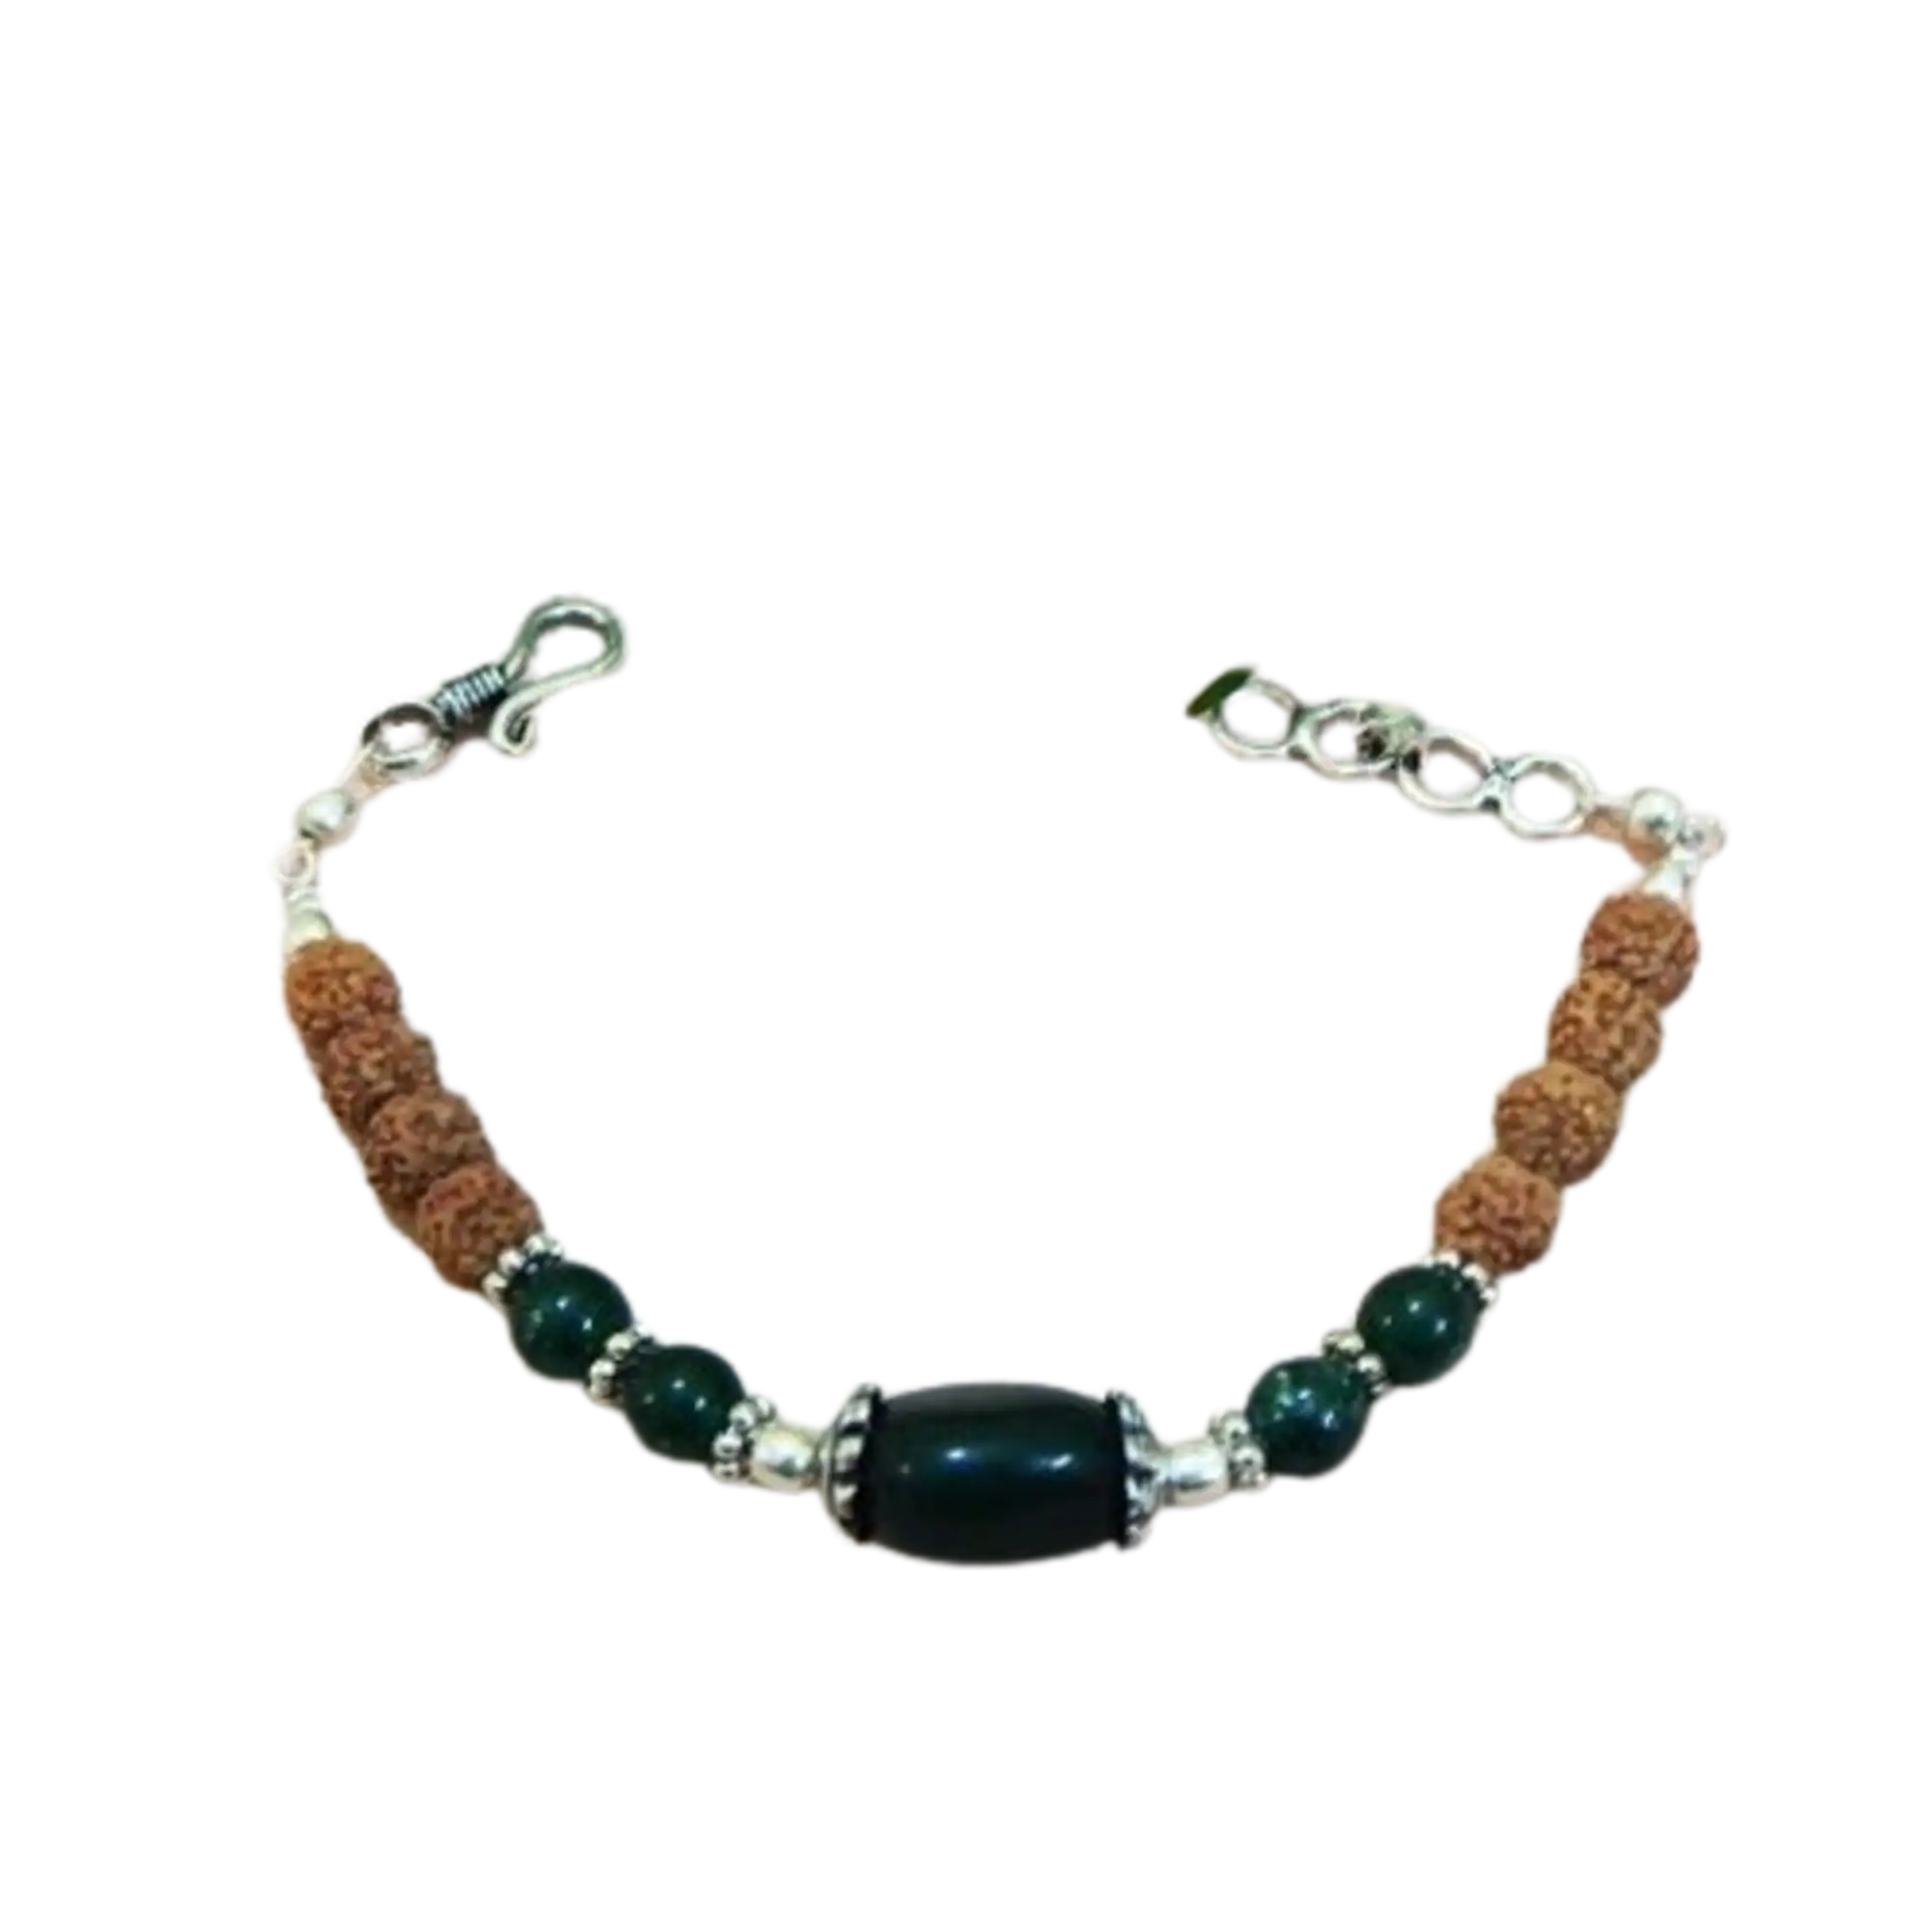
Jaya Vision Enterprises Gemstone Green Aventurine & Rudraksha Bracelet
Type: Bracelets
Brand: JAYA VISION ENTERPRISES
Price: Rs. 490
 Green Aventurine Tumble, Beads & Rudraksha Beads Bracelet for Heart ChakraGreen Aventurine Tumble, Beads and Rudraksha Beads with Copper metal beads with Silver Polish.Green Aventurine help in emotional healing and preparing one for growth. It associates one to tree of life. Its positive energy heals emotional trauma, reduces anxiety.Helps in Vision and Heart aliments, it also improves general well being. "